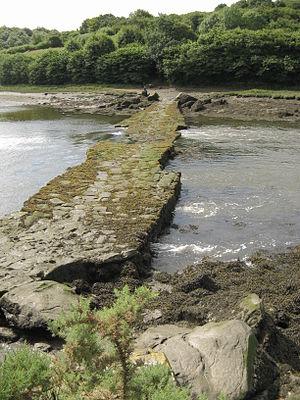
Lannilis est une commune du département du Finistère, dans la région Bretagne, en France. Située sur la côte nord du département, à 25 km de Brest, son territoire est inséré entre deux abers, l'Aber-Benoît au sud-est et l'Aber-Wrac'h au nord-est, qui s'ouvrent sur la Manche et l'océan Atlantique.
L’Aber-Wrac'h est un fleuve côtier, puis dans sa partie aval, un aber du pays de Léon dans le nord-ouest du Finistère, en Bretagne. L'Aber-Wrac'h est le plus long et le plus septentrional des abers de la Côte des Abers. C'est également le nom du hameau de Landéda abritant le port du même nom.
Plouguerneau [plugɛʁno], est une commune du département du Finistère, dans la région Bretagne, en France.